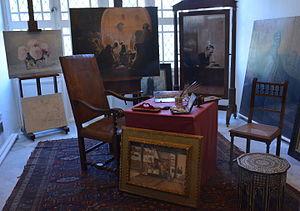
Rodolphe d'Erlanger, de son nom complet Rodolphe François, baron d'Erlanger, né le 7 juin 1872 à Boulogne-Billancourt et mort le 29 octobre 1932 à Tunis, est un peintre, musicologue et grand orientaliste franco-britannique.